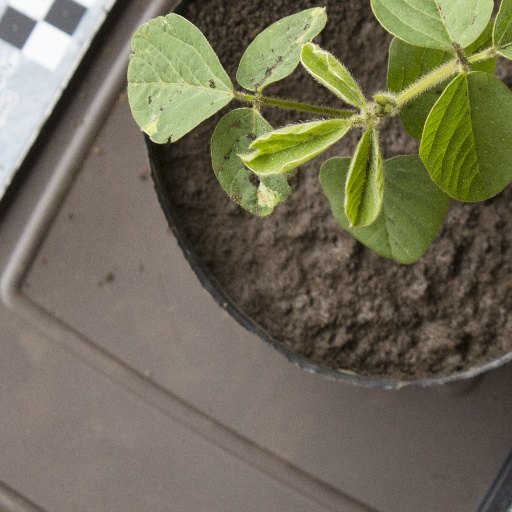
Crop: soybean